Chisom Afoka

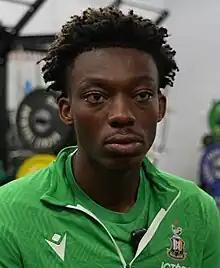

Chisom Kenneth Afoka (born 23 September 2003) is a professional footballer who plays as an attacking midfielder or left winger, most recently for Premier League club Aston Villa. Afoka is a product of the West Bromwich Albion and Aston Villa academies.